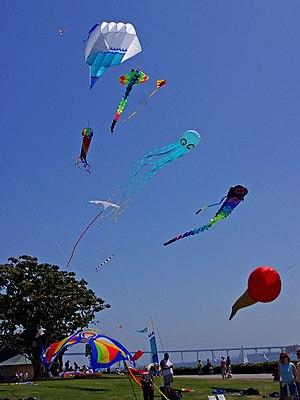
Le cerf-volant est un aérodyne assez léger pour être mu par les forces aérodynamiques, lancé et manœuvré depuis le sol à l'aide d'un ou plusieurs fils. Sa structure la plus commune se compose d'une pièce de toile ou de papier plus ou moins tendue sur une armature.